Lakeland, Queensland

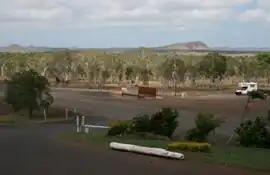
Lakeland Downs

Lakeland is a rural town and locality in the Shire of Cook, Queensland, Australia. In the , the locality of Lakeland had a population of 333 people.